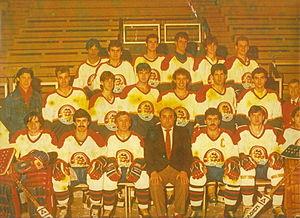
VICE-CHAMPIONS DE FRANCE N1 1986 . LA PLUS FORTE EQUIPE DE HOCKEY SUR GLACE DE NICE
Le Nice hockey élite est un club de hockey sur glace surnommé les « Aigles de Nice » fondé en 1969. Il évolue en Ligue Magnus depuis la saison 2016-2017.